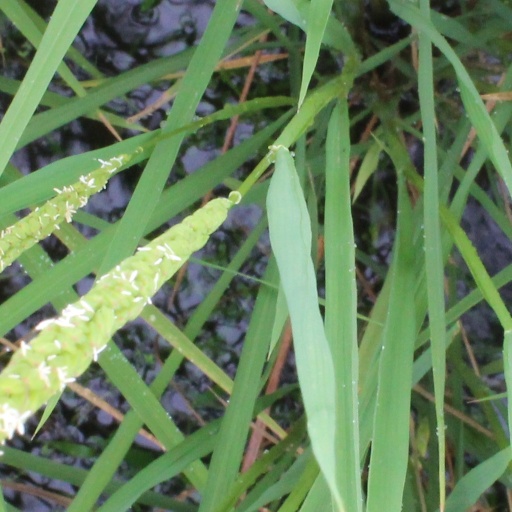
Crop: rice